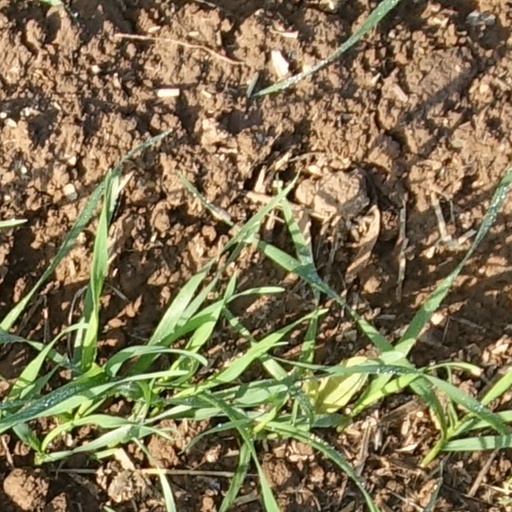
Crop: wheat